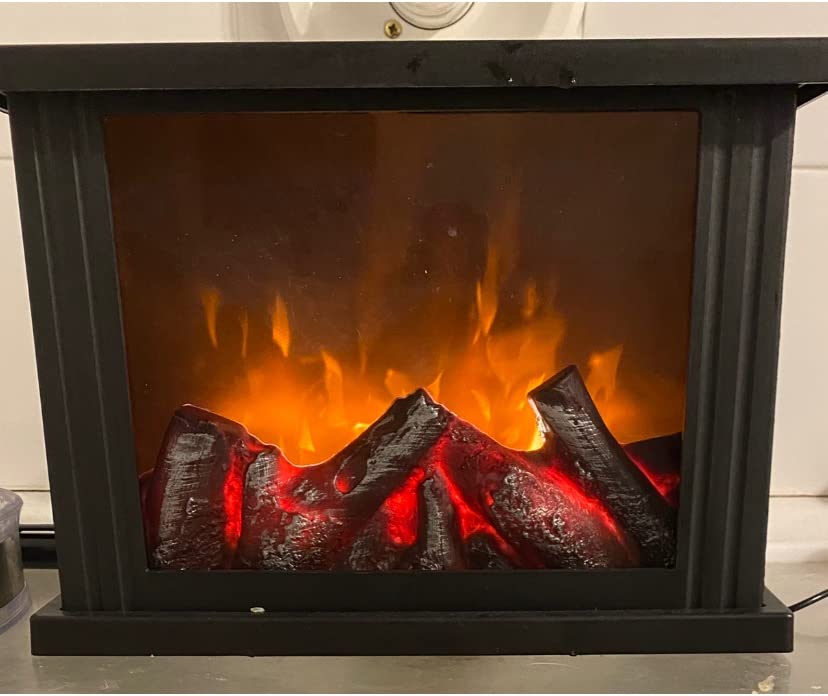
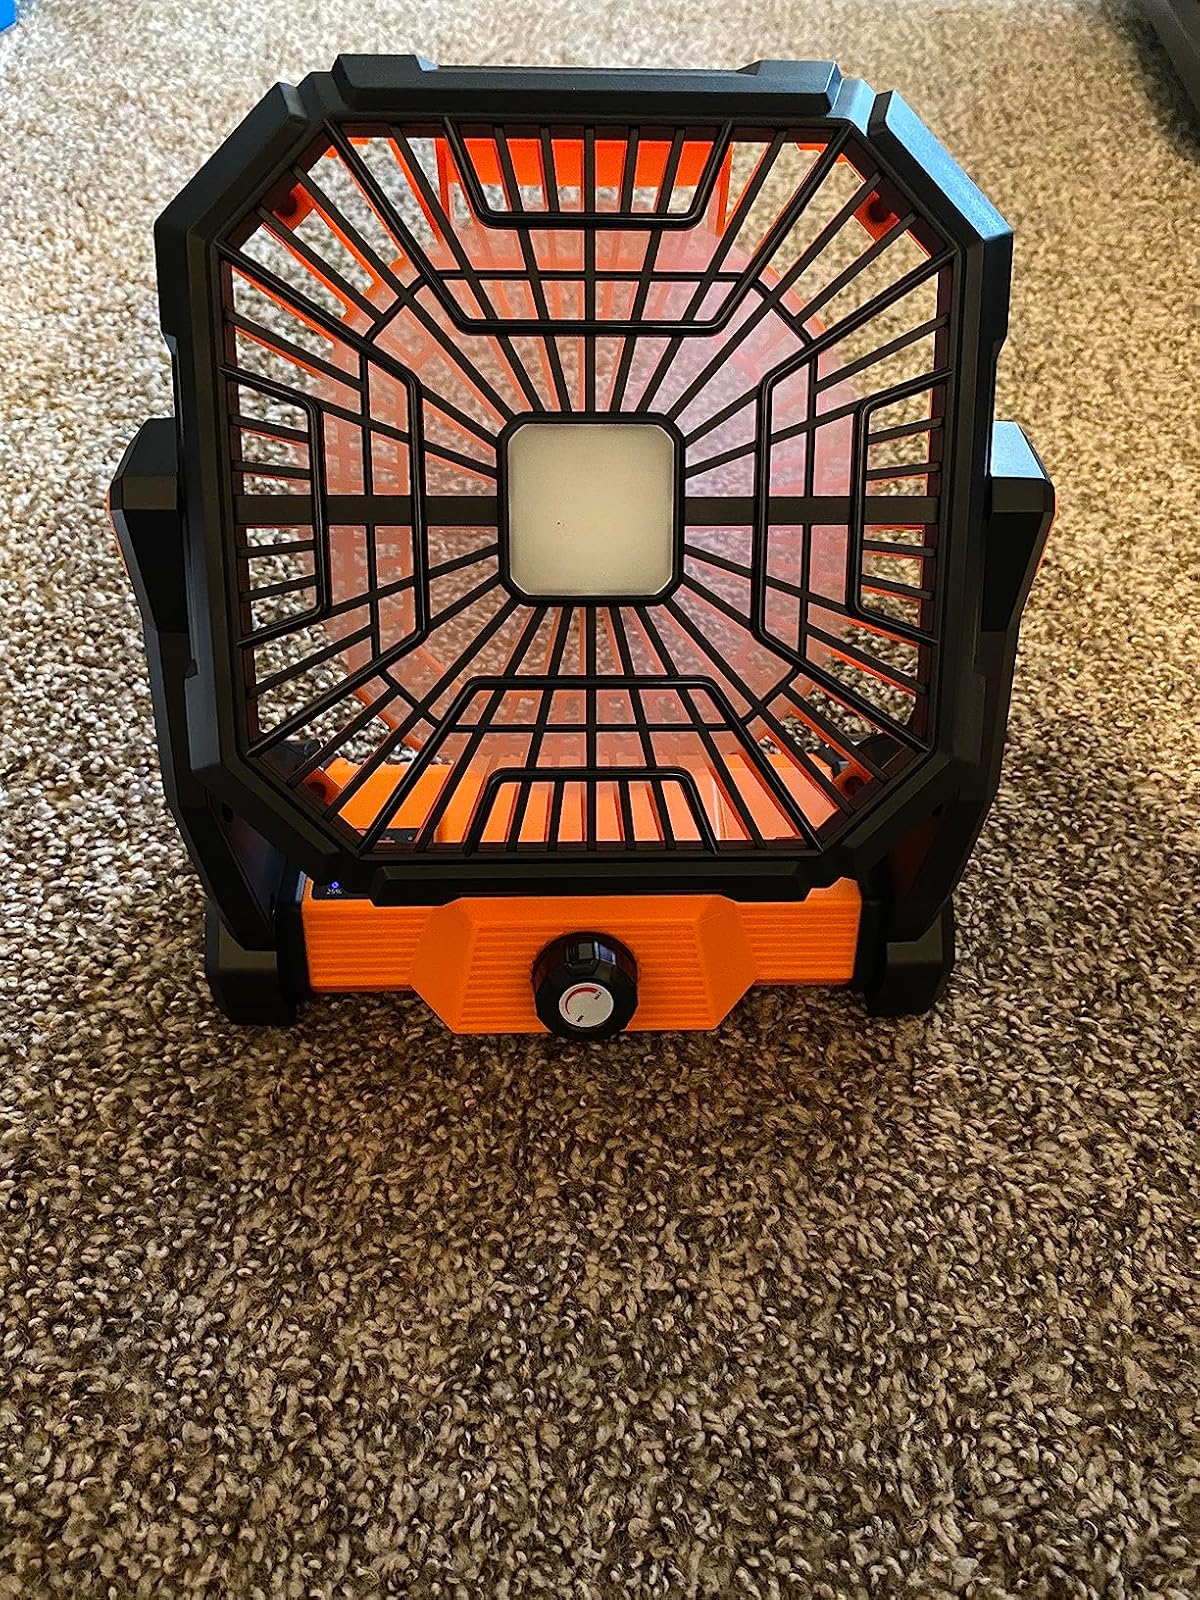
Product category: lantern
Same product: no